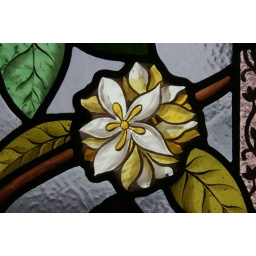
Part of a stained glass window in the Pantiles, TW